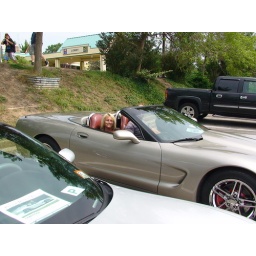
I truly feel at home here..except sitting in the wrong seat :)